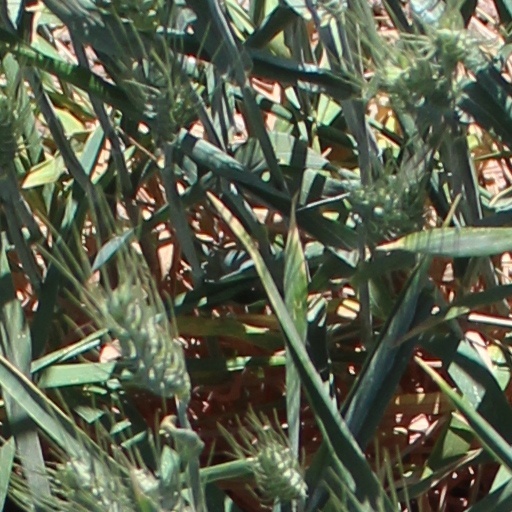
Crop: wheat